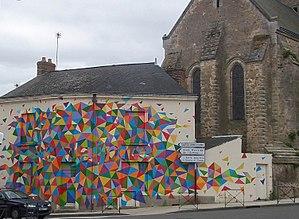
fresque dans le centre bourg
Yvré-l'Évêque est une commune française, située dans le département de la Sarthe en région Pays de la Loire, peuplée de 4 228 habitants.